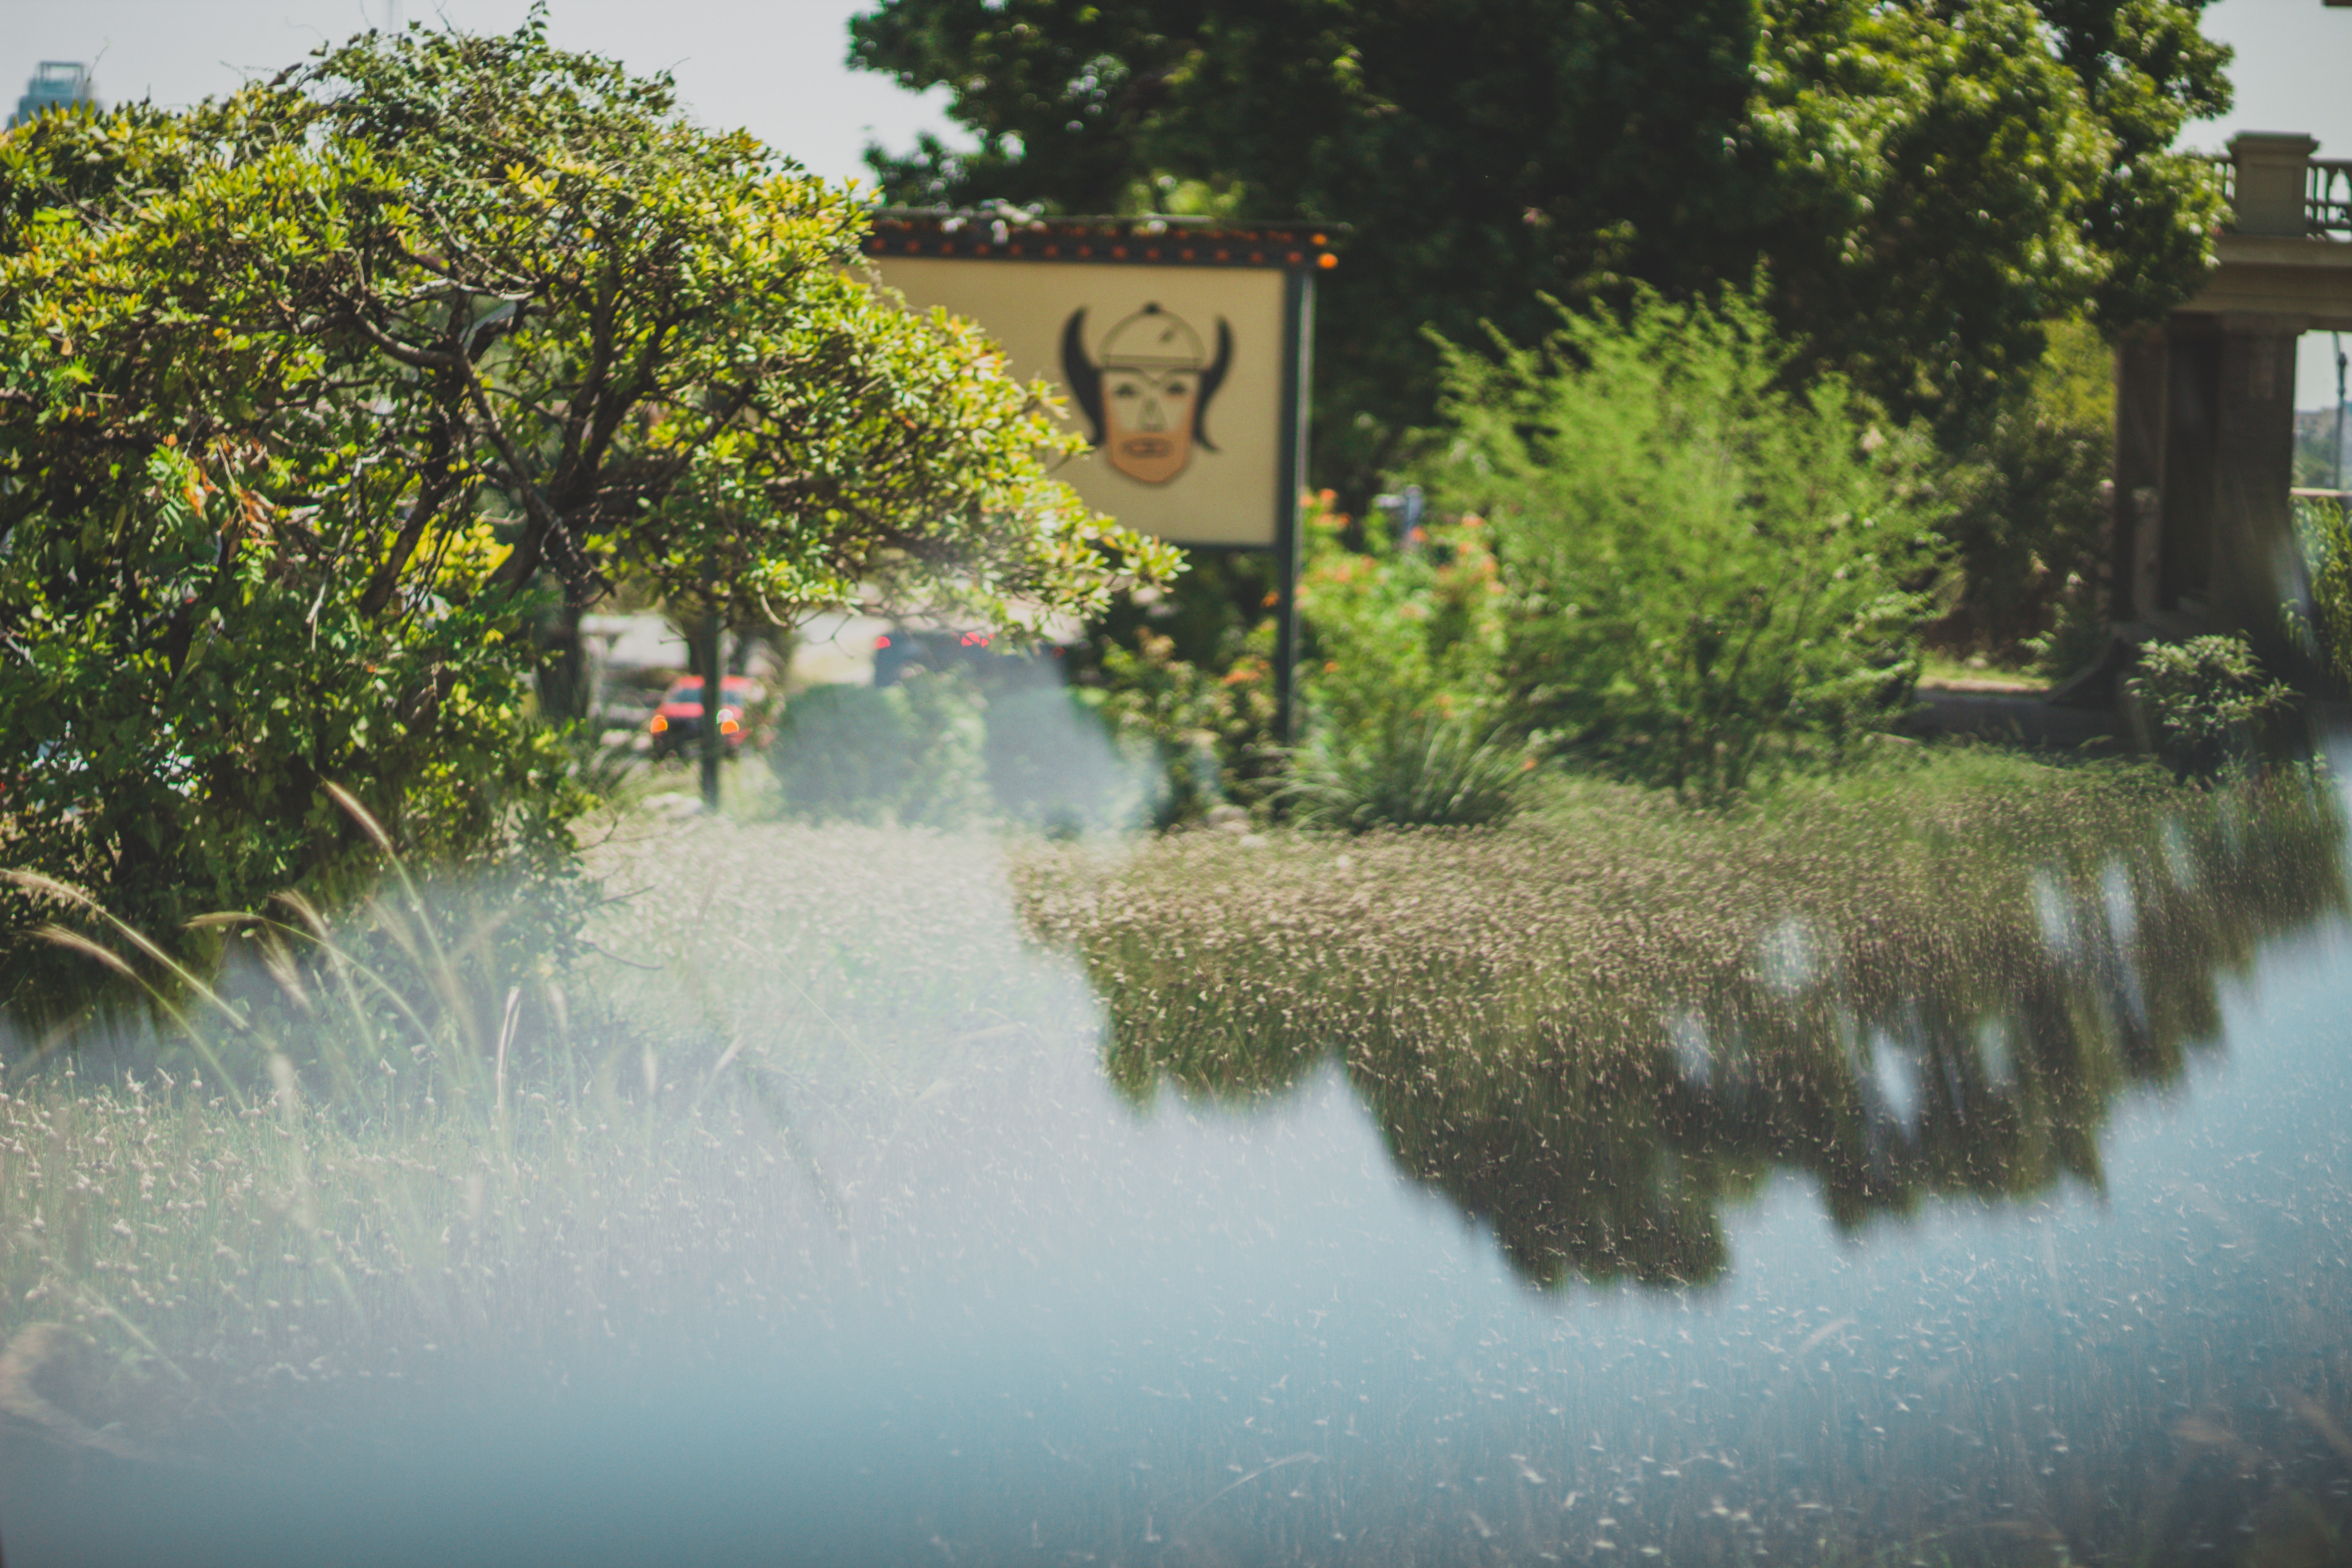
water, nature, reflection, vegetation, natural landscape, atmospheric phenomenon, waterway, tree, watercourse, water resources, bank, morning, river, house, pond, rural area, landscape, plant, bayou, home, canal, shrub, lake, wetland